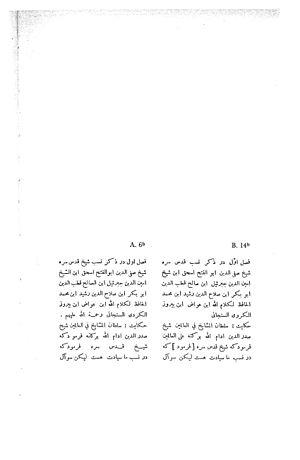
Louis Massignon est un universitaire et islamologue français.